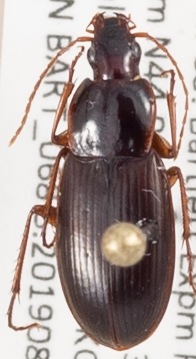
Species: Calathus ingratus
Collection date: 2019-08-07
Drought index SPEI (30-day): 0.264
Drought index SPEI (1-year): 1.13
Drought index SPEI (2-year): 0.88